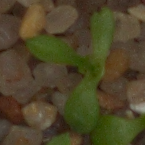
Label: scentless_mayweed